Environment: real
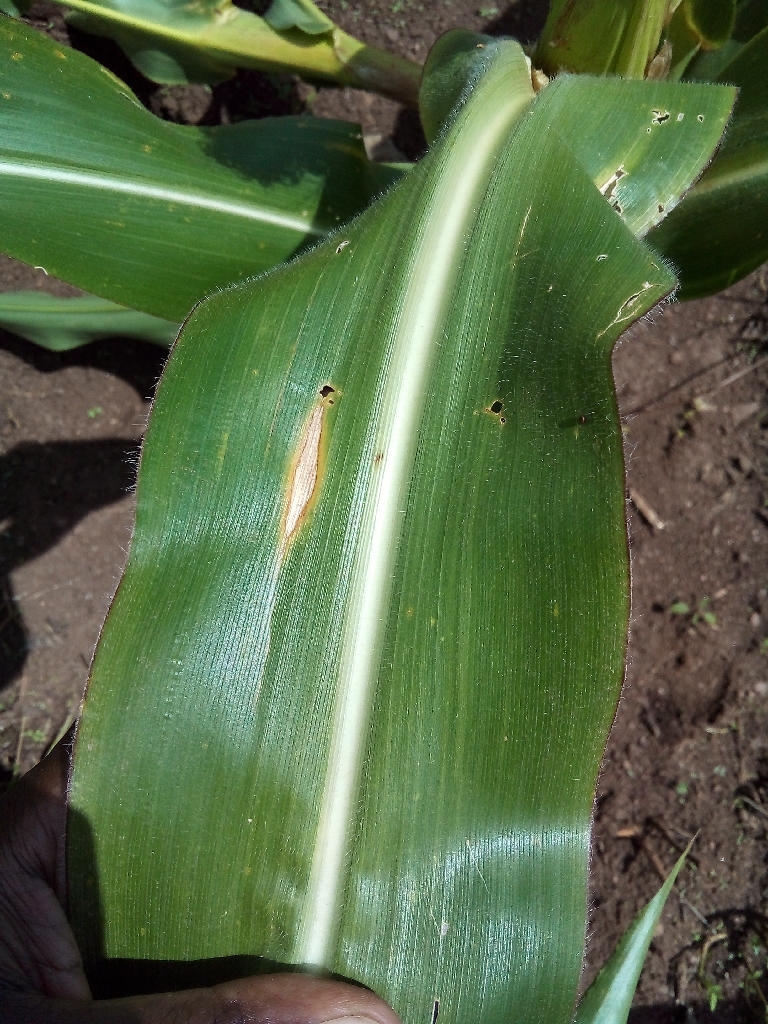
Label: northern_corn_leaf_blight